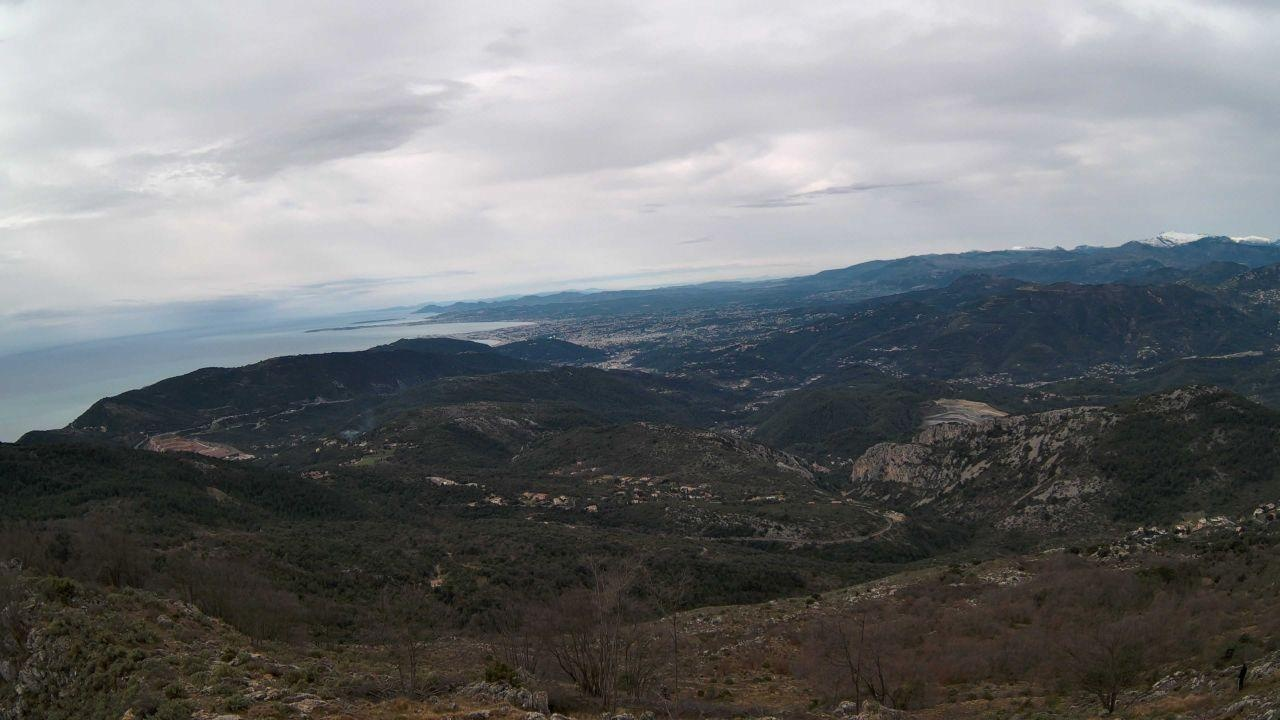
Fire: no
Smoke: yes